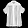
Label: Shirt